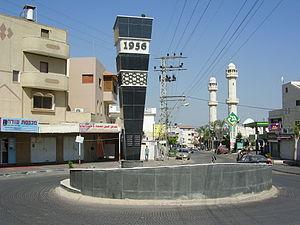
Kafr Qasim, est une ville israelienne située dans le District Central.